Boston's Finest

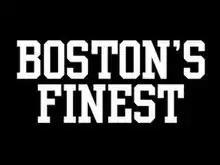

Boston's Finest is an American reality television series on TNT that chronicles the daily operations of the Boston Police Department. The series was green-lit on May 11, 2012, with the premiere on February 27, 2013. The television show received a second season renewal for six episodes in May 2013.